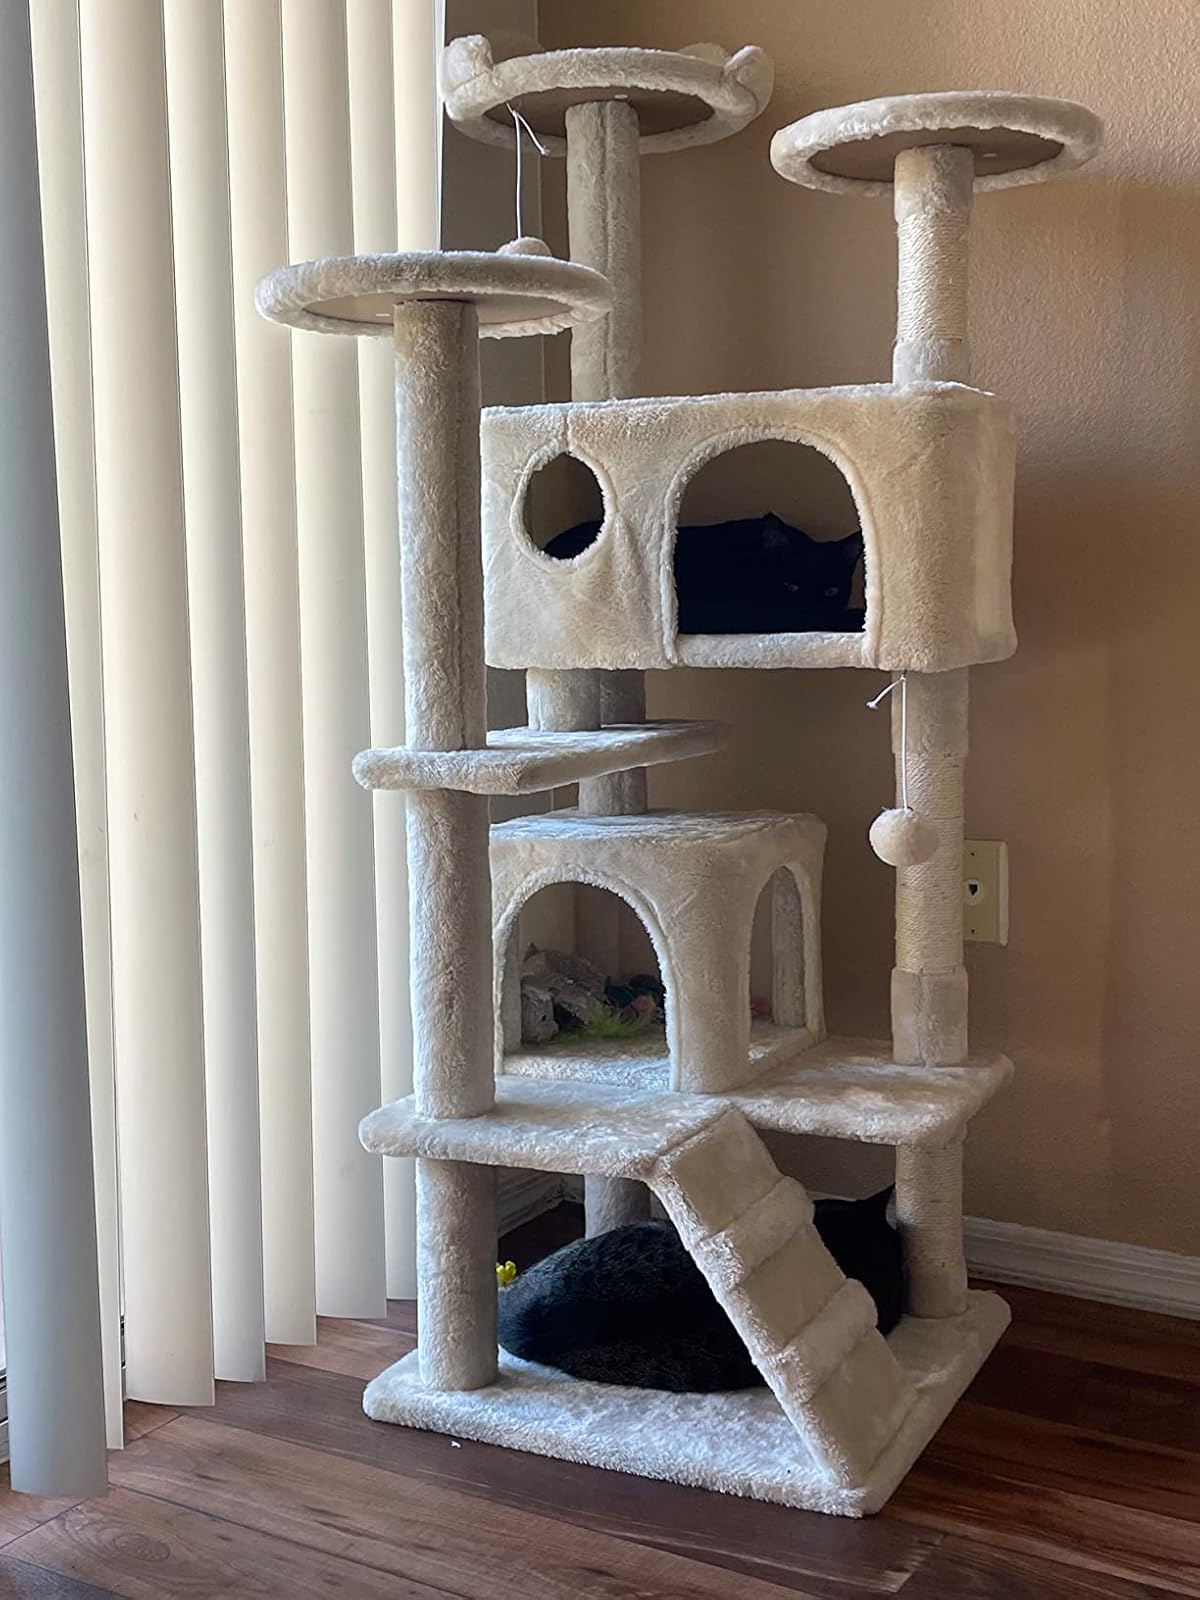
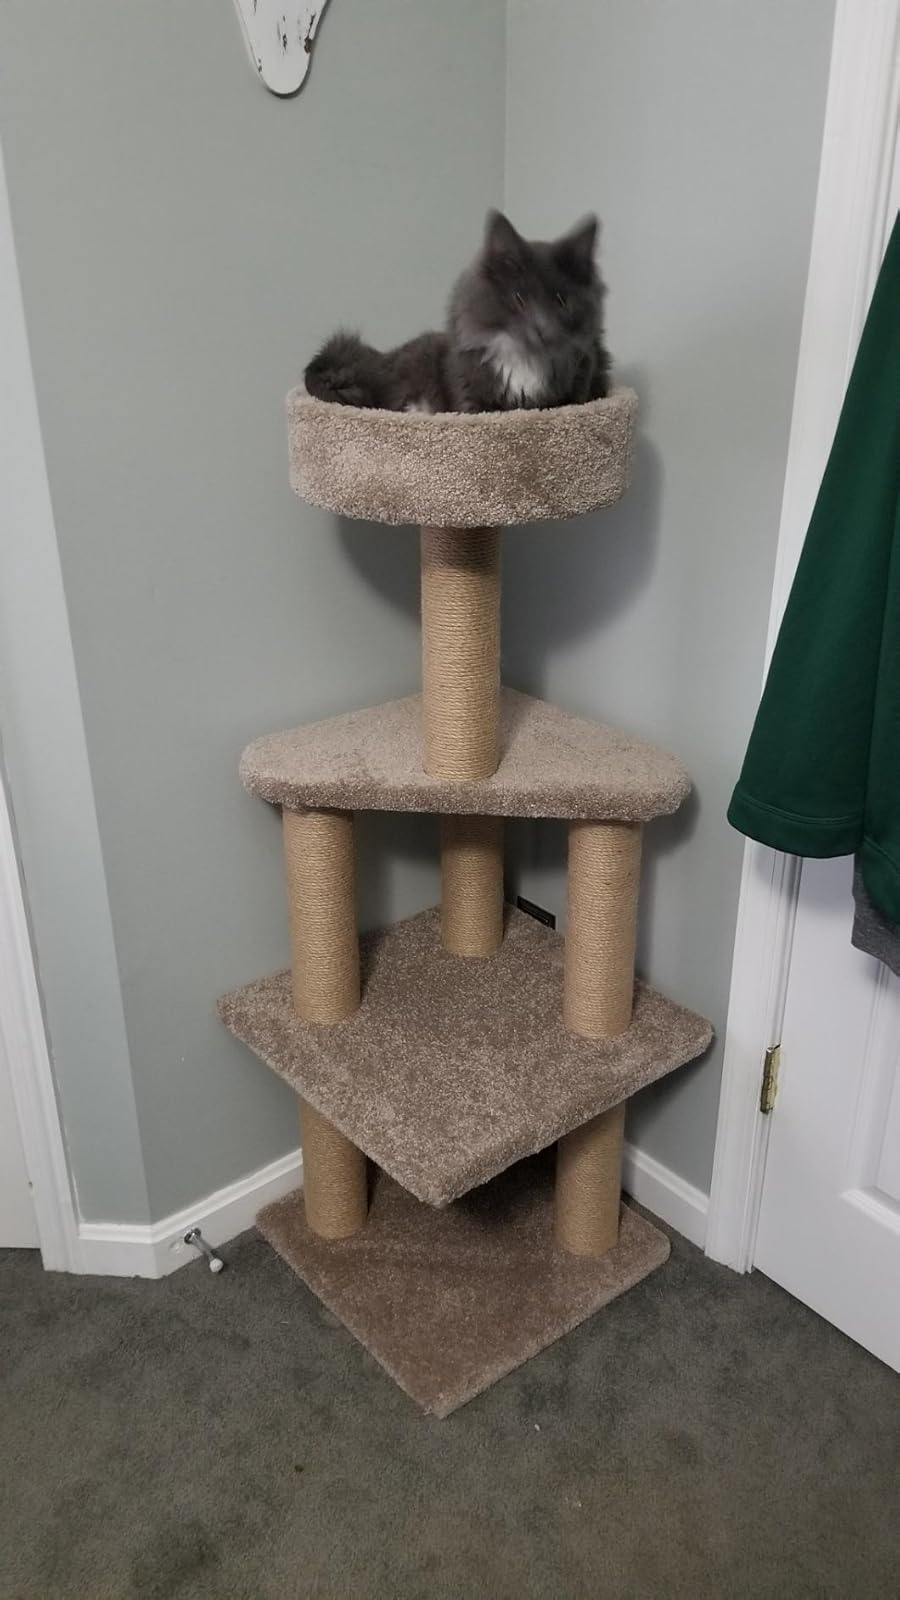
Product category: items_cat tree
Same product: no